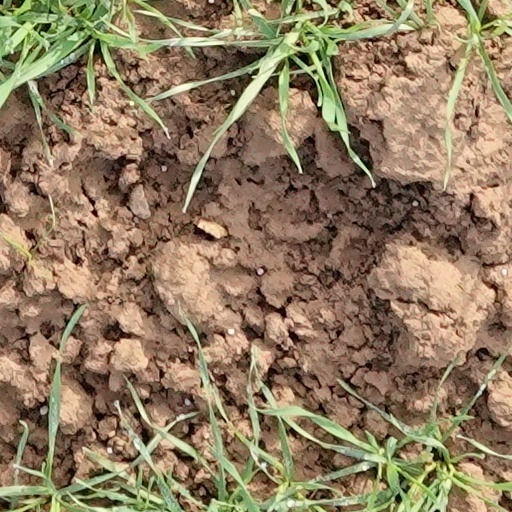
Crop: wheat